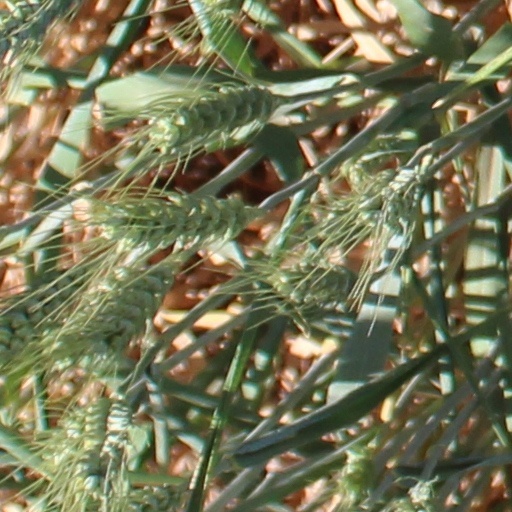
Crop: wheat